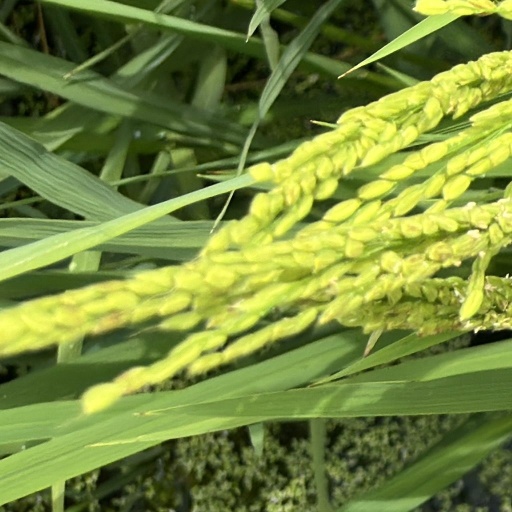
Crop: rice